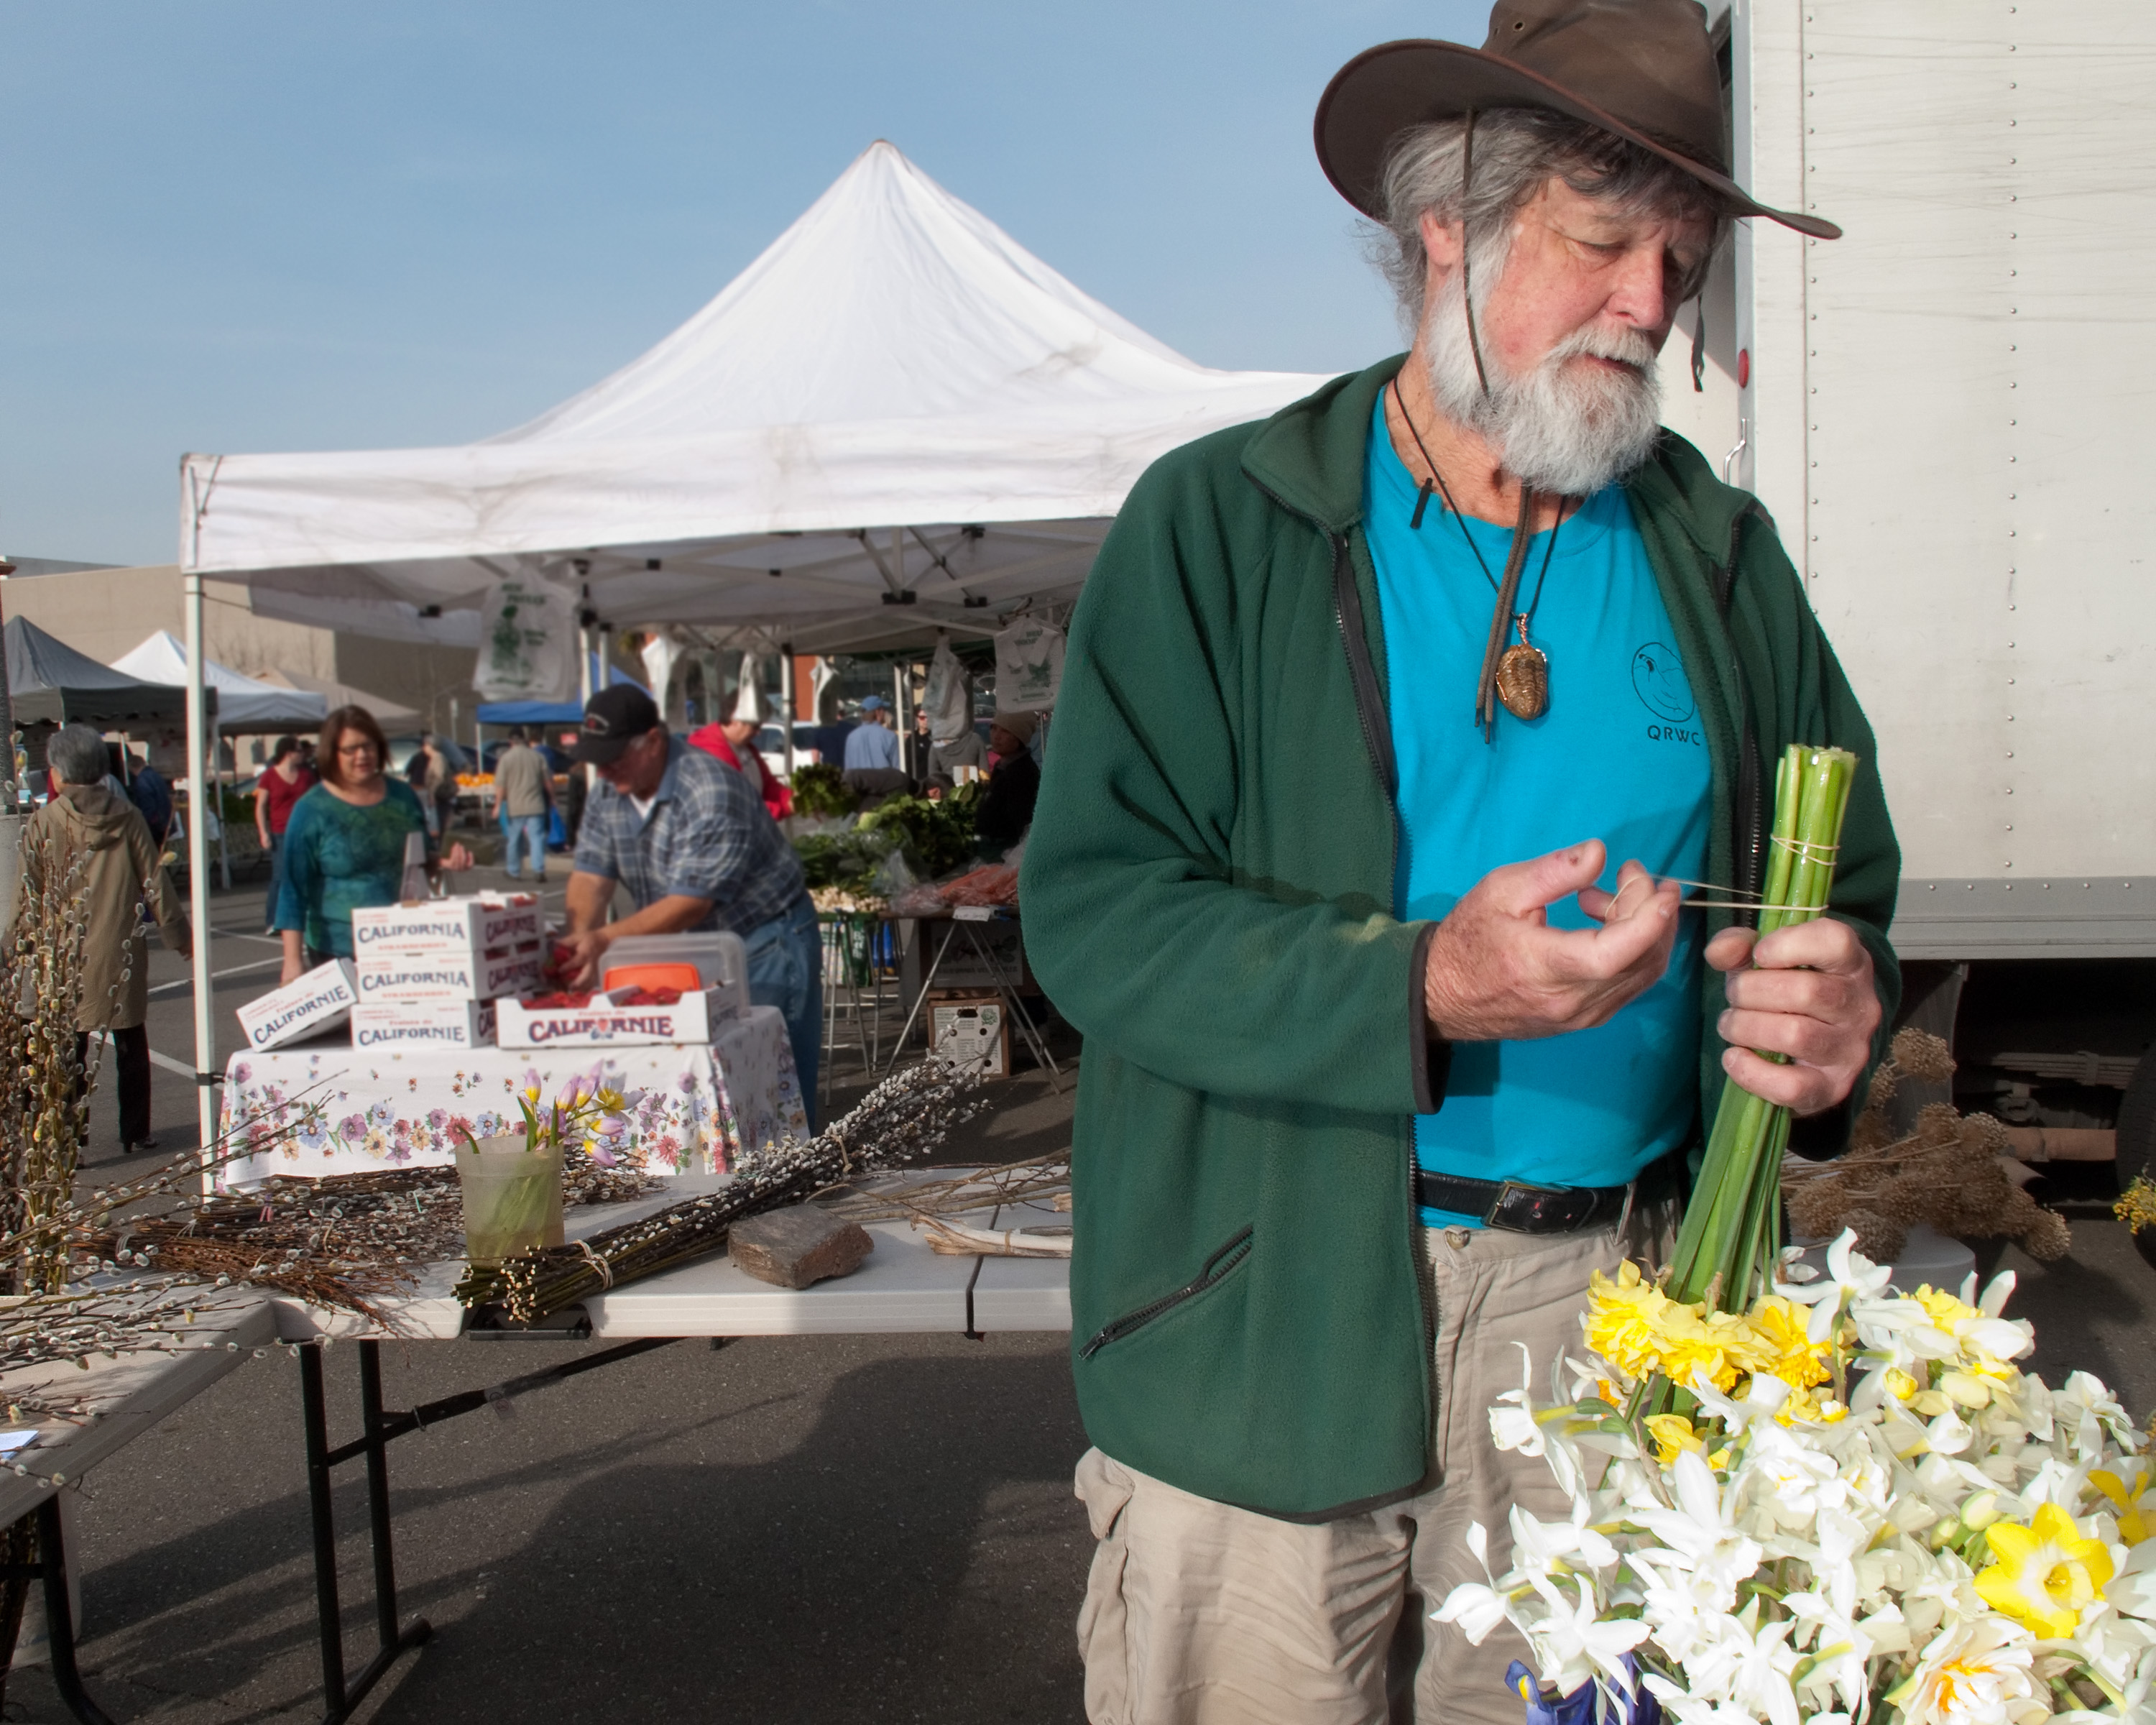
flower, city, spring, vendor, market, california, public space, farmersmarket, sacramento, californiagrown, human settlement